Haviland & Co.

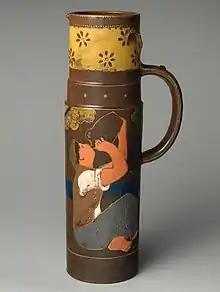
Stoneware tankard with man drinking from jug, ca 1885

Early on in operations, Haviland acquired white blanks from other porcelain manufactories in Limoges and decorated the wares in-house. Some of these blanks were already decorated in high-fire colors, which required a kiln that could reach temperatures high enough to burn porcelain. The factory did have a muffle kiln which got sufficiently hot enough to set low-fire colors and to add gilding, which burns at the lowest temperature. The factory did not have a high-fire kiln until 1853 when they applied for permission to build two of them. Haviland did not acquire the ability to significantly produce porcelains completely in-house until 1865.